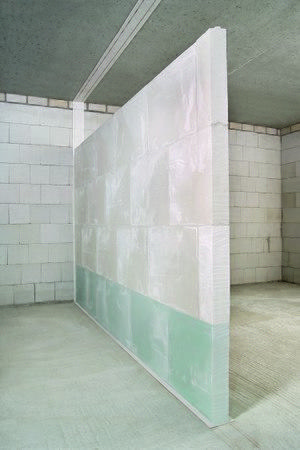
Le bloc de gypse est un matériau de construction léger massif composé de gypse solide, utilisé pour la construction et résistant au feu. Les blocs de gypse se composent de plâtre, d'eau et, dans certains cas, d'additifs tels que des fibres de bois ou d'autres fibres végétales qui leur confèrent une solidité accrue. Les cloisons de séparation faites à partir de blocs de gypse n'exigent aucune sous-structure pour la construction.